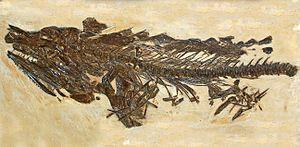
Cimolichthys est un genre éteint de poissons marins à nageoires rayonnées Aulopiformes, seul membre de la famille des Cimolichthyidae. Il a vécu au Crétacé supérieur et ses fossiles ont été découverts auxÉtats-Unis au Canada et aux Pays-Bas.